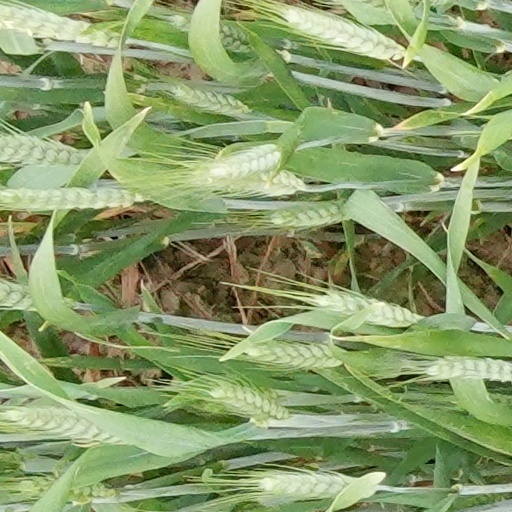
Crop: wheat